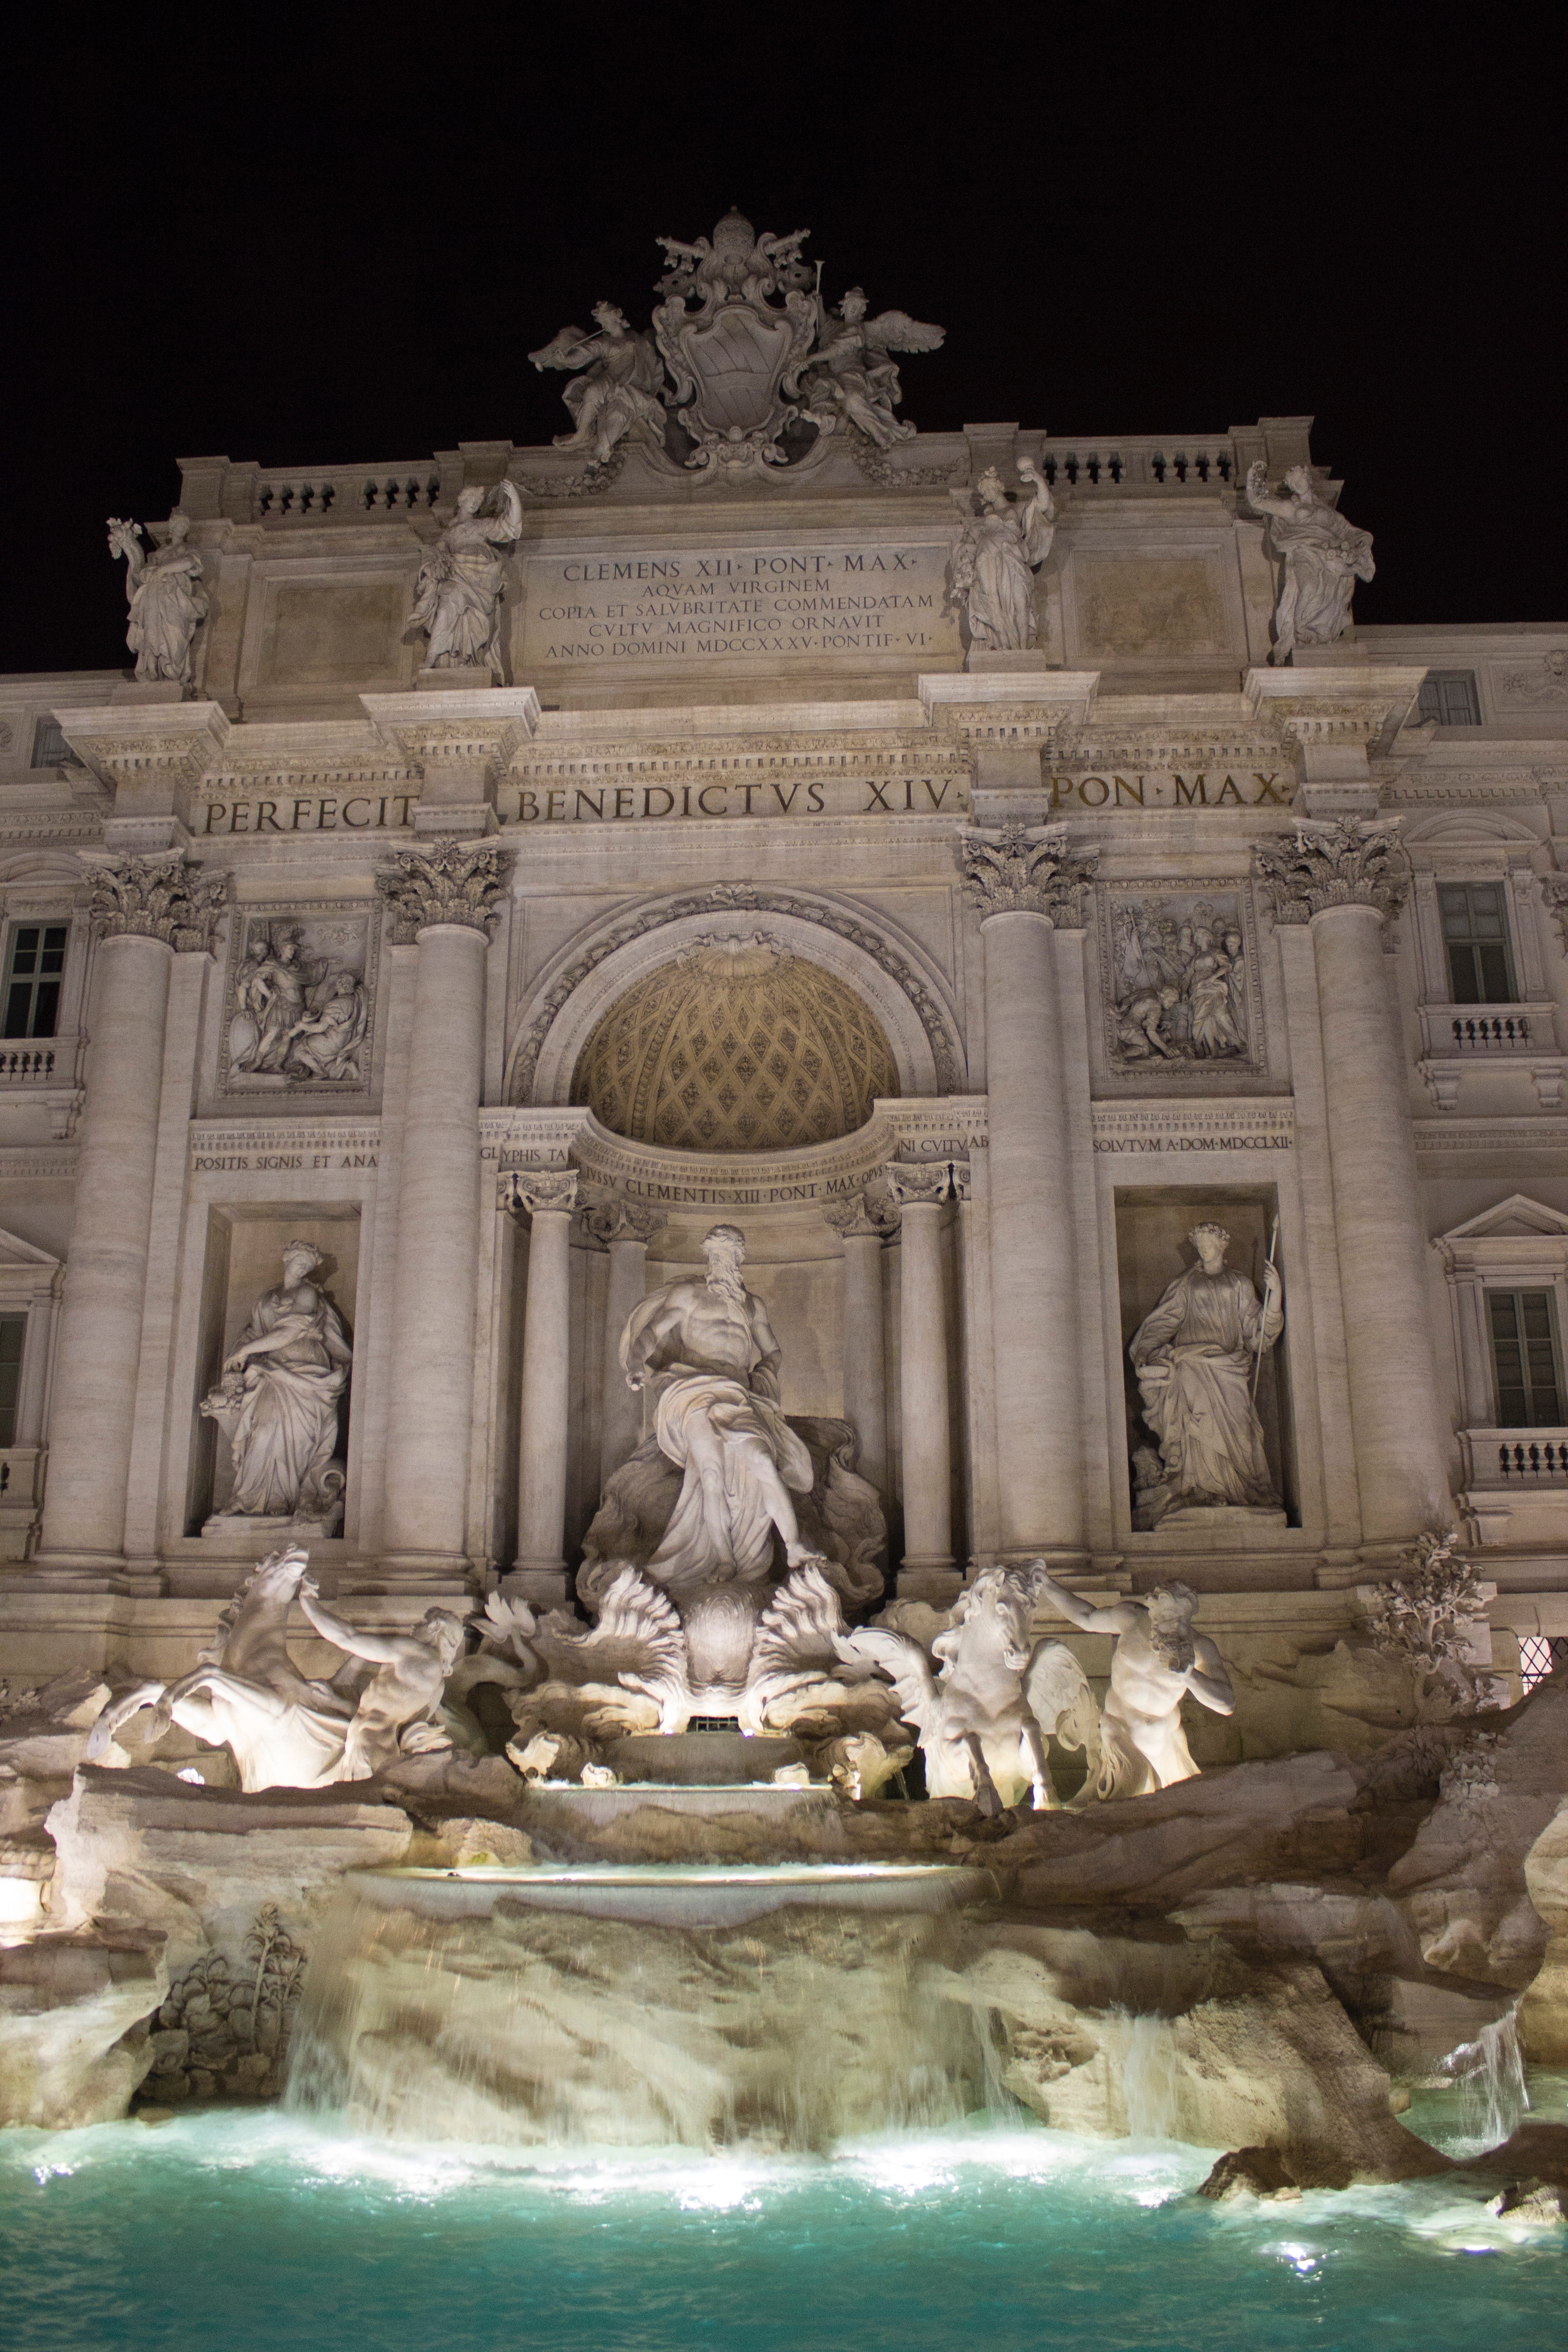
architecture, night, building, palace, old, city, stone, monument, tourist, travel, europe, statue, ancient, landmark, italy, historic, ruin, tourism, lit up, sculpture, capital, art, rome, temple, fountain, roman, culture, history, european, famous, historical, carving, italian, water feature, trevi, ancient rome, ancient history